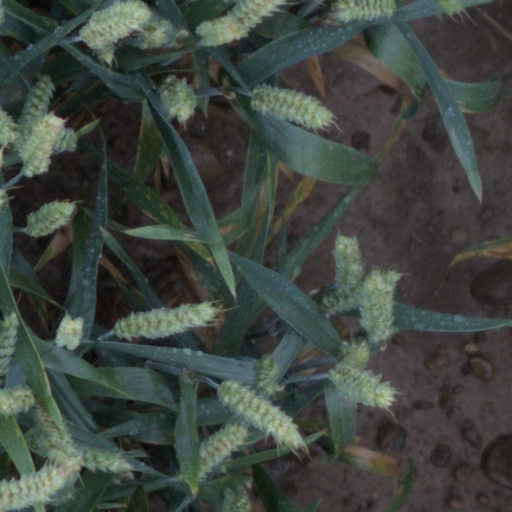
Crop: wheat